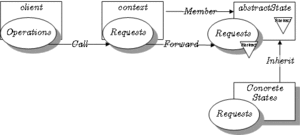
Le patron état est un patron de conception, de la famille des patrons comportementaux.